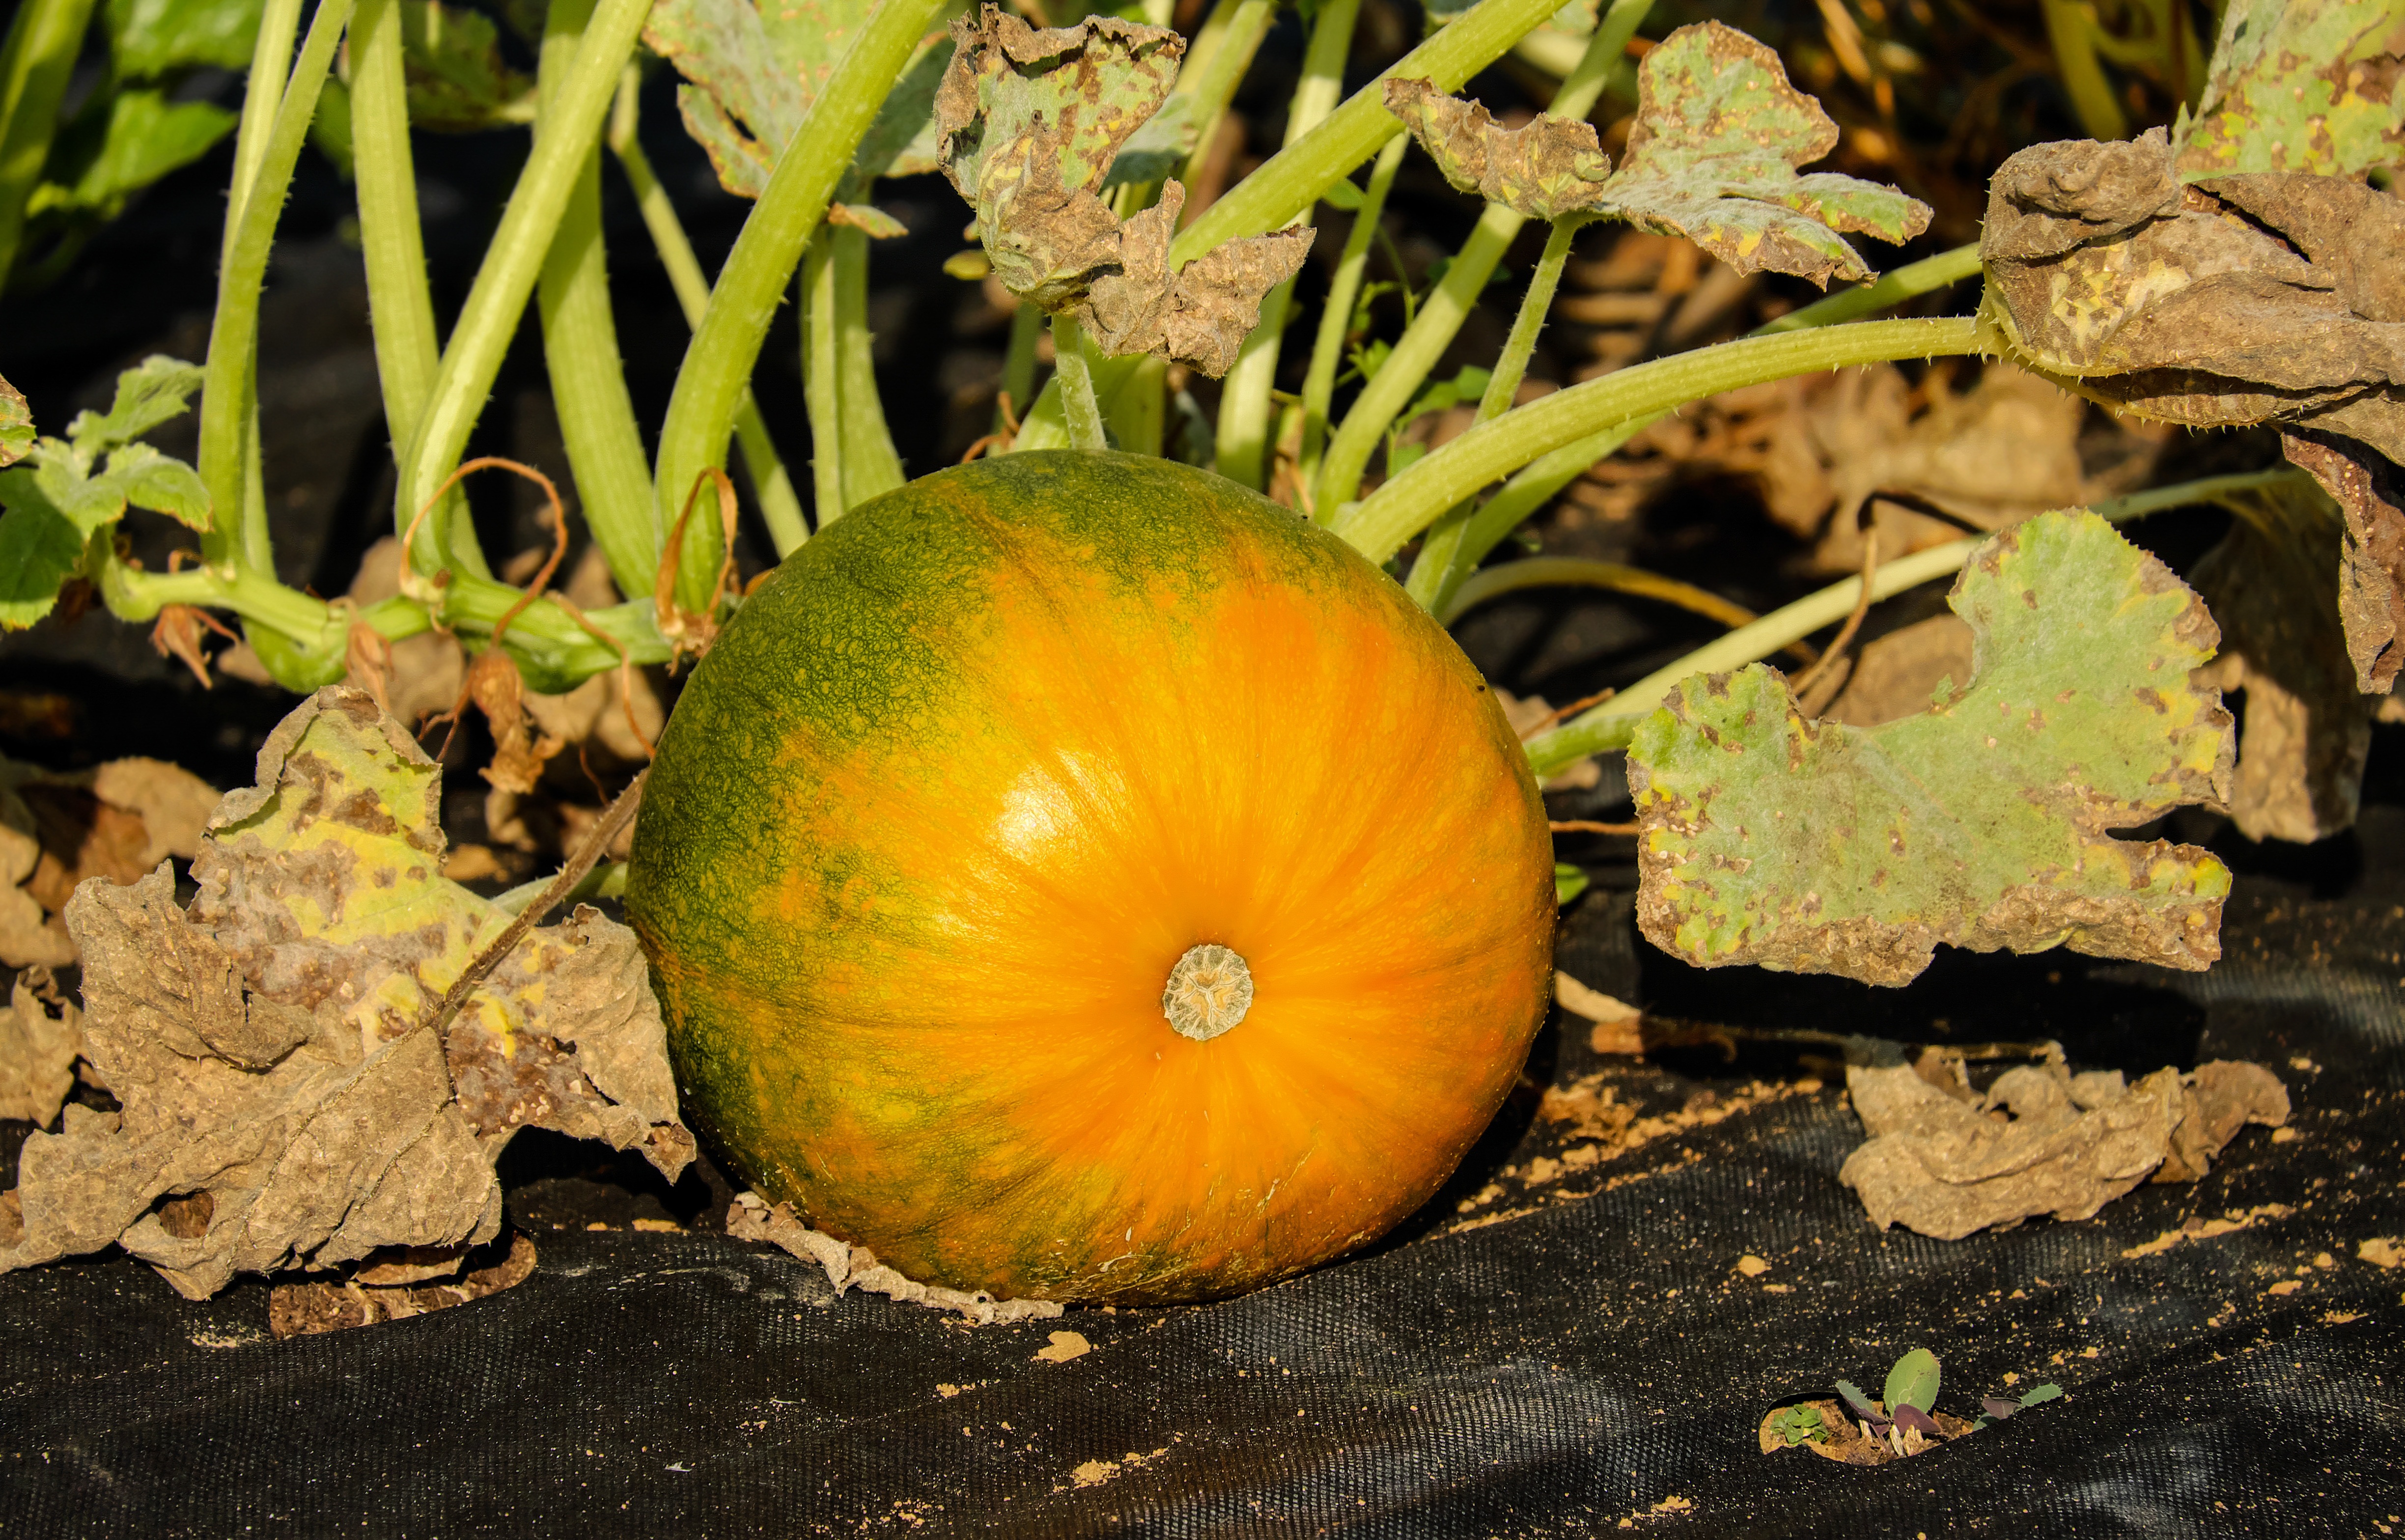
plant, field, leaf, flower, food, produce, vegetable, autumn, pumpkin, botany, flora, gourd, vegetables, cucurbita, macro photography, bio, flowering plant, orange green, land plant, cucumber gourd and melon family